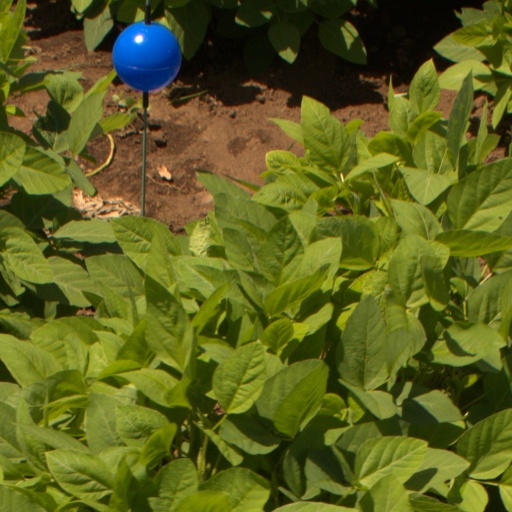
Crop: soybean